Hiramsburg, Ohio

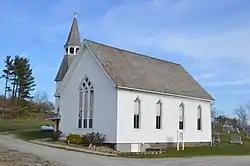
Methodist church on State Route 340

Hiramsburg is an unincorporated community in Noble County, in the U.S. state of Ohio.